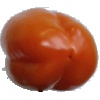
Label: orange_pepper